Group 3 (motorsport)

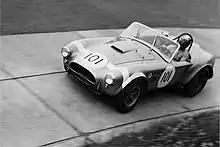
Shelby Cobra, competing at the Nurburgring Nordschleife in 1964, was built to Group 3 GT specifications

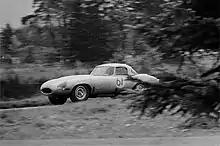
A Group 3 Jaguar E-type competing in the 1963 Nurburgring 1000.

Regulations for Grand Touring Car racing were first defined when the FIA issued "Appendix J" for Touring Cars and GT Cars in 1954. The term Group 3 was in use by 1957 and by 1960 a minimum production of 100 units in 12 consecutive months was required to allow homologation into Group 3. An FIA GT Cup was instituted in 1960 and the GT category was featuring prominently in most rounds of the World Sports Car Championship. For 1962 the FIA replaced the World Sports Car Championship with an International Championship for GT Manufacturers, the new title being awarded each year through to 1965.